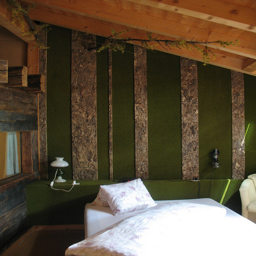
A small bedroom with a slanted rood is shown.
A wall of a living room in a house.
A white bed sitting in a room with green walls.
A green bed with white bedding in a room with green striped walls.
A bedroom area with a bed, lamp and wooden paneled walls.